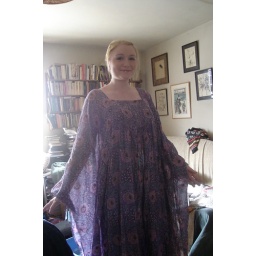
Katie in the butterfly dress